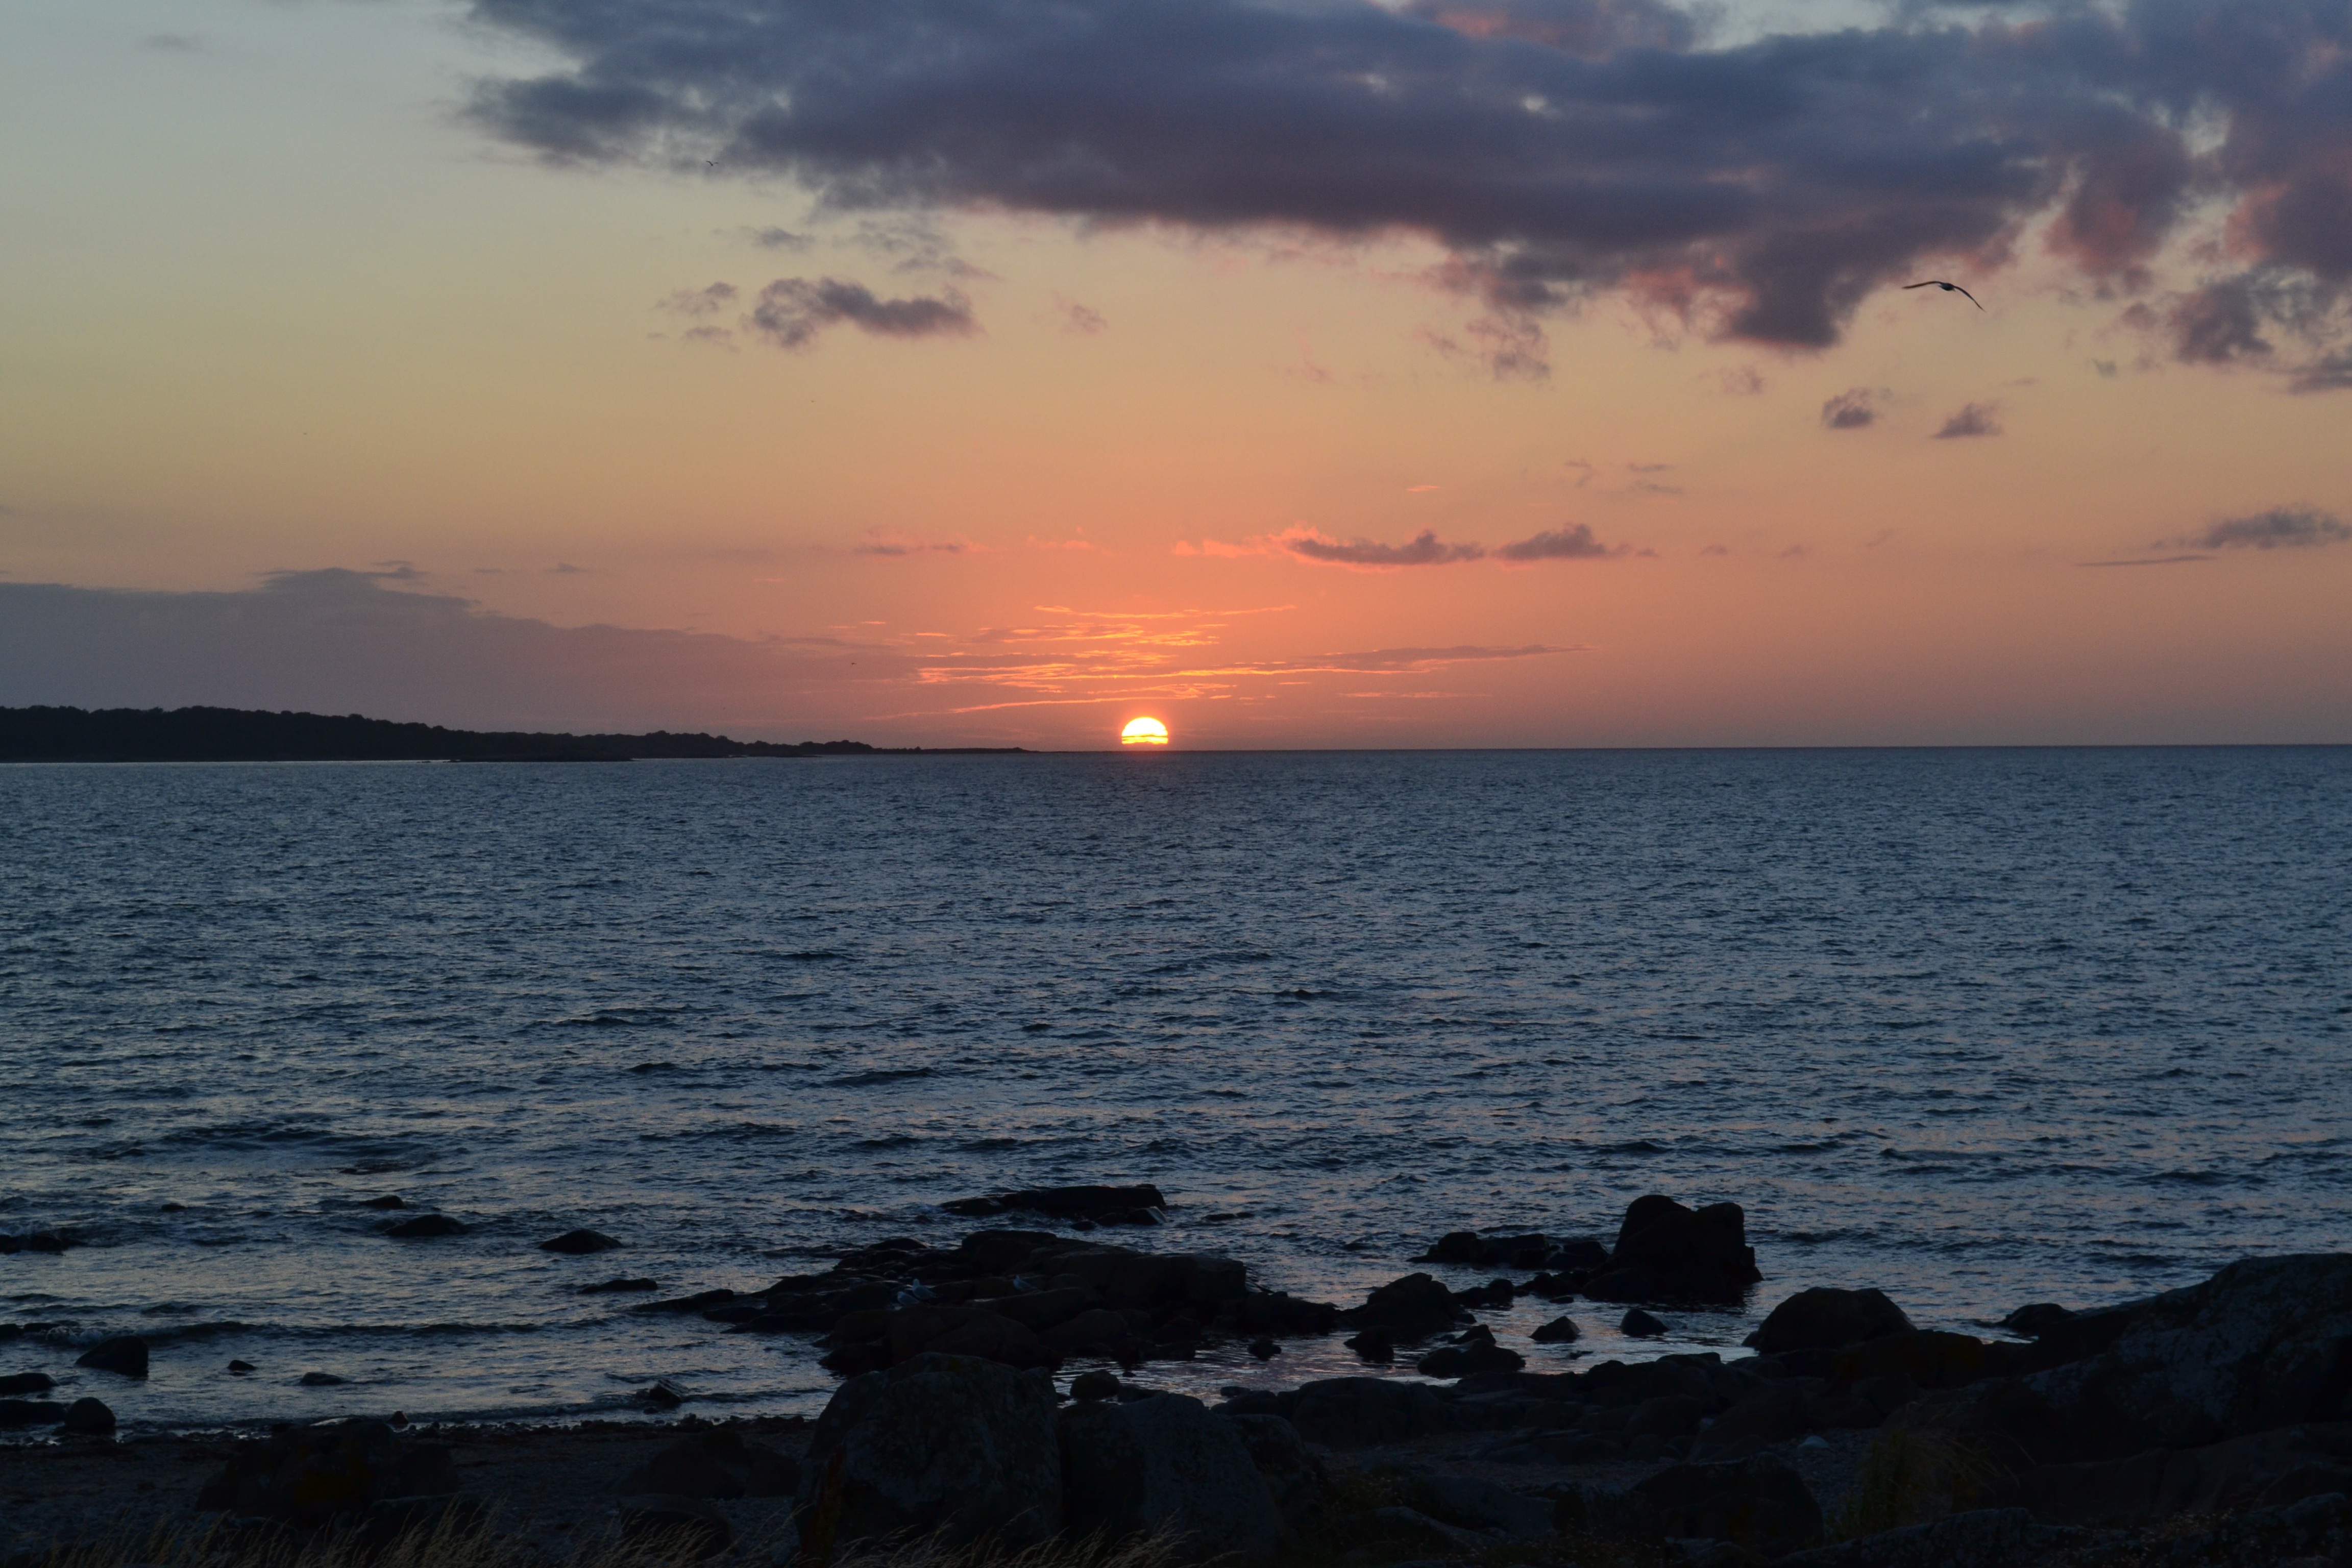
beach, sea, coast, ocean, horizon, cloud, sky, sun, sunrise, sunset, morning, shore, wave, dawn, dusk, evening, bay, body of water, cape, afterglow, wind wave